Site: brandenburg
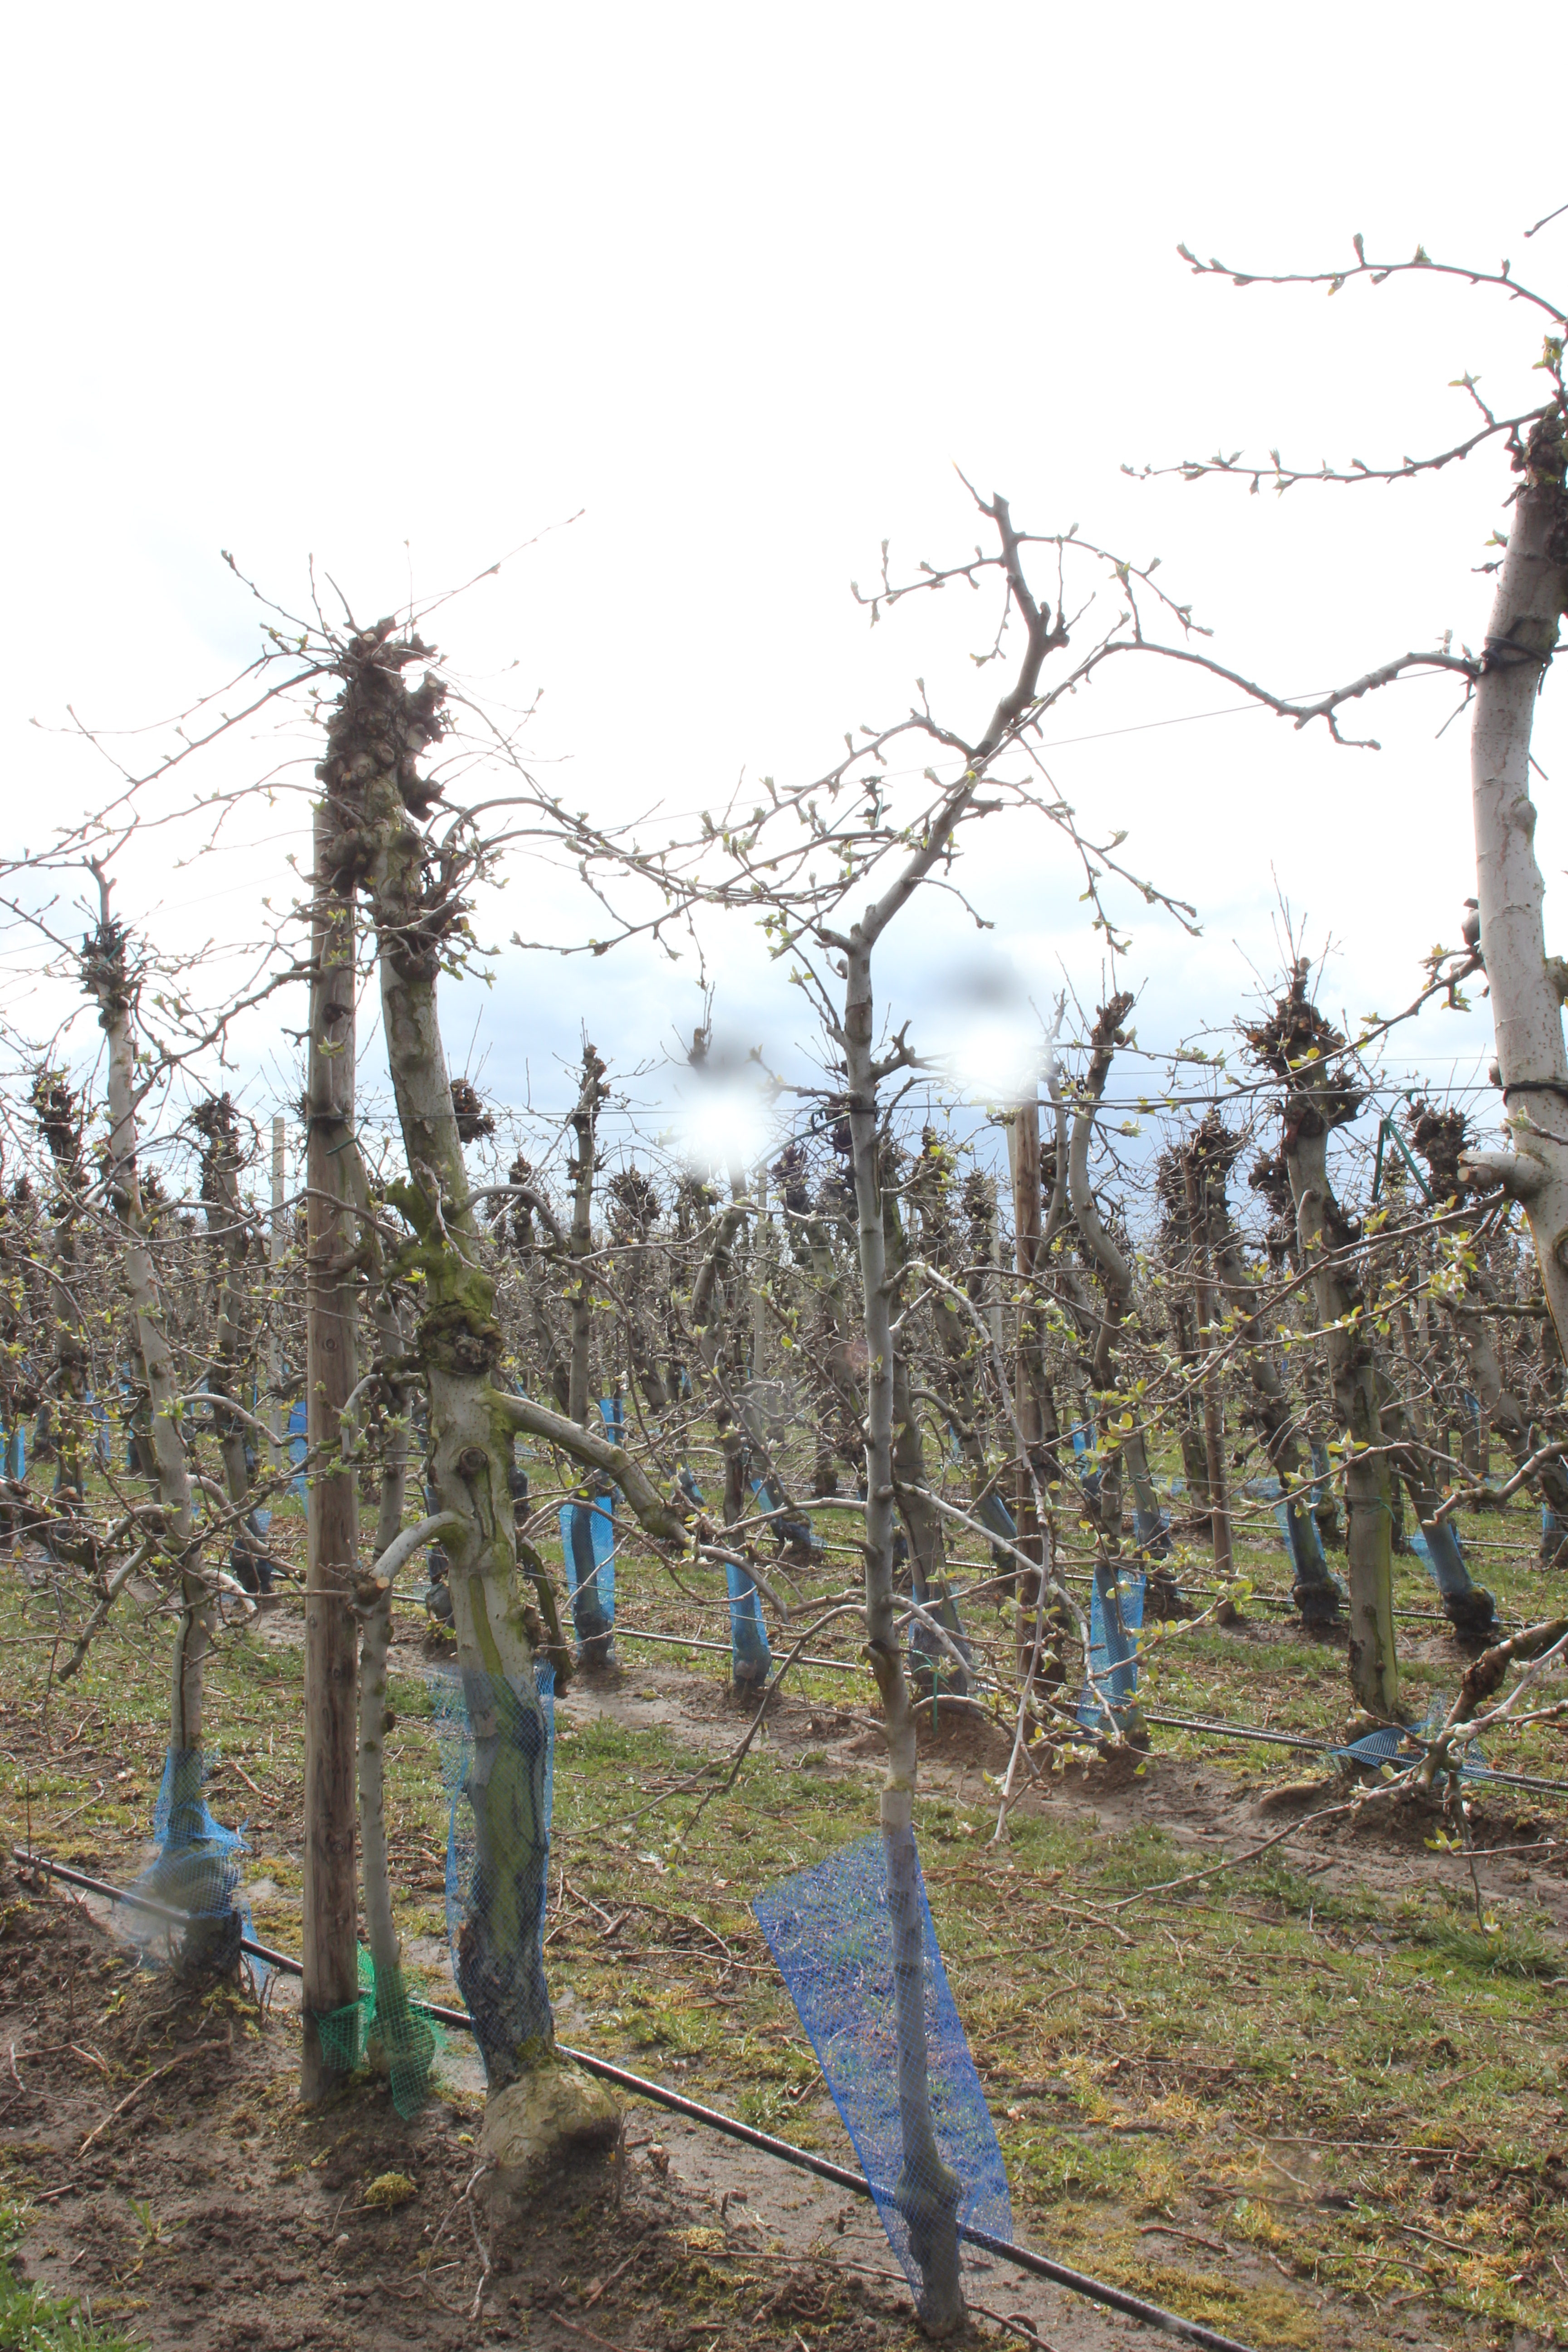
Growth stage (BBCH 55): Inflorescence emergence